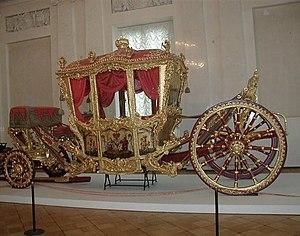
Un carrosse est un véhicule hippomobile à quatre roues. Il s'agit d'un véhicule issu du coche, en général assez lourd, couvert, muni de suspensions et d'une direction par cheville ouvrière. Les deux essieux sont réunis par une poutre centrale.